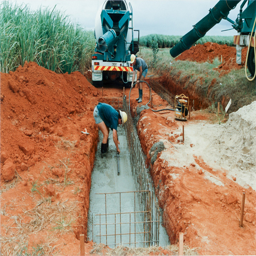
A man standing in a puddle of cement next to a  clay field.
A man laying a pipe in wet cement.
two construction workers laying pipes in a cement ditch
Two men are installing pipes in a trench.
Workers pour concrete in a hole in a field.